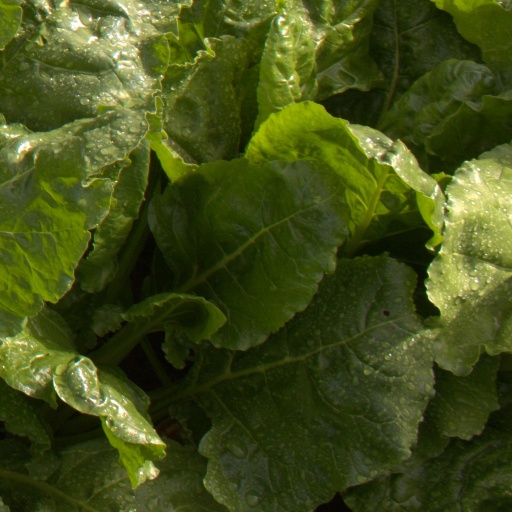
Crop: sugar beet